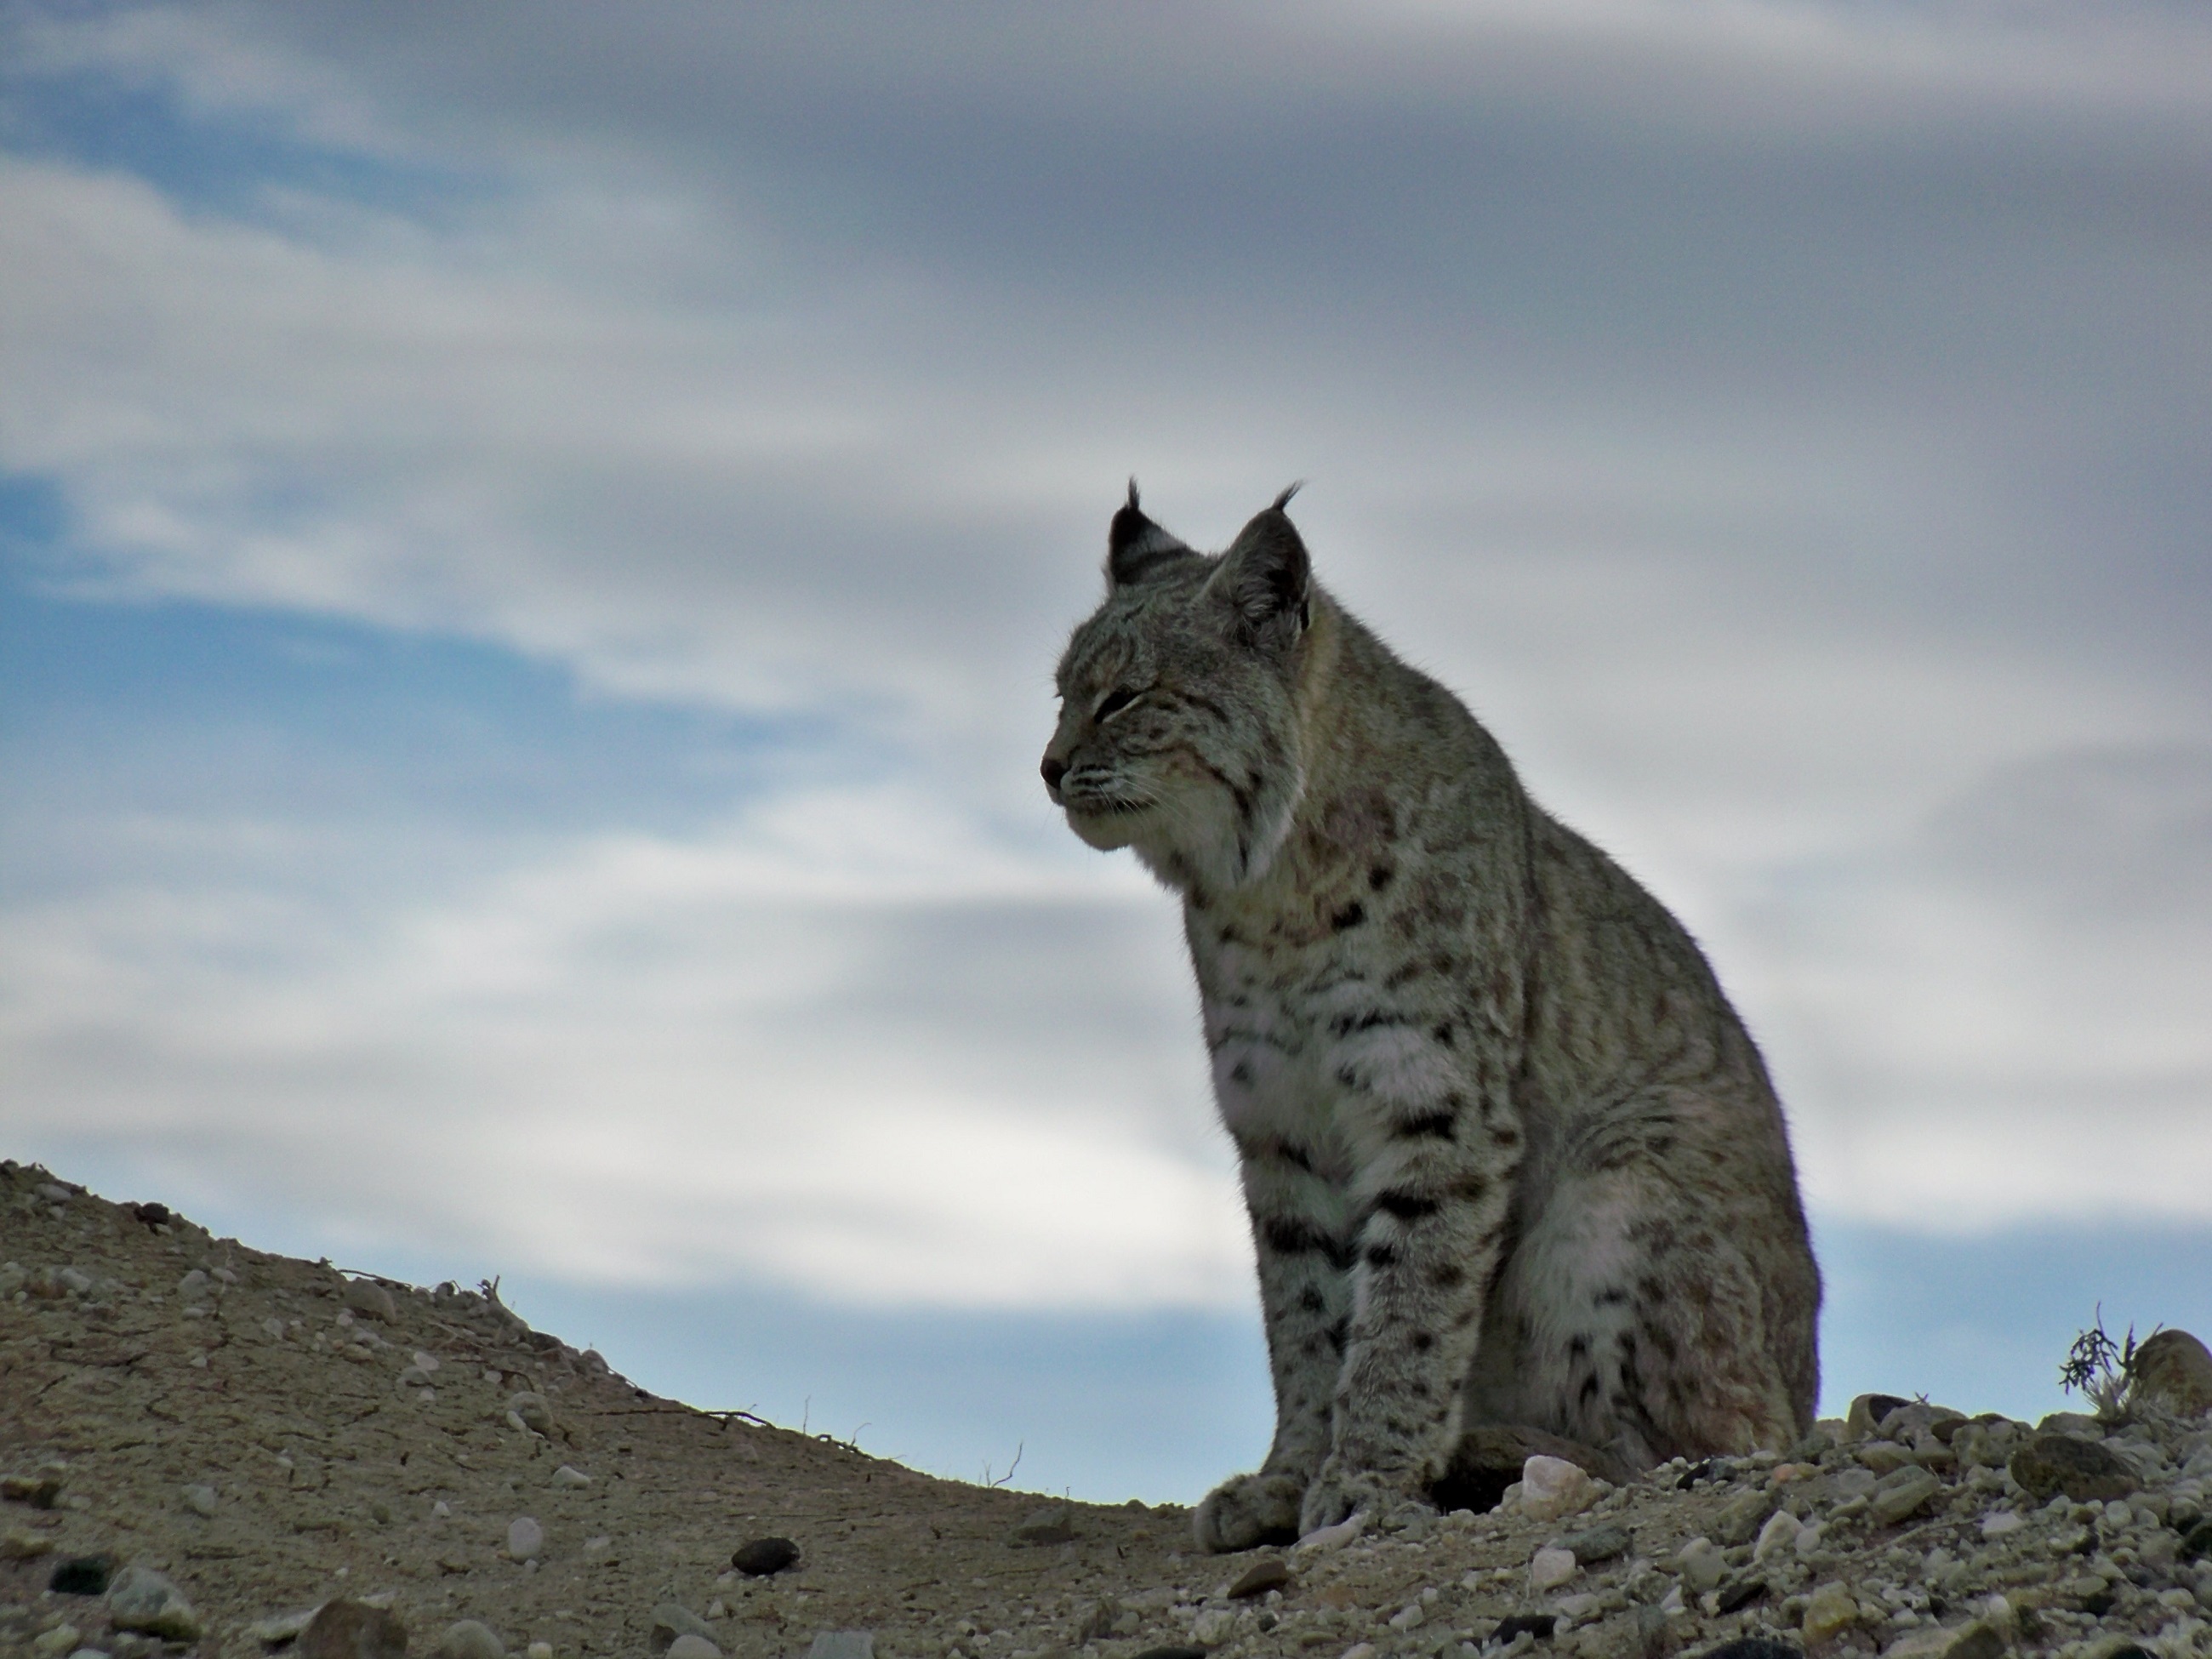
nature, wilderness, peak, looking, wildlife, wild, portrait, cat, sitting, mammal, predator, fauna, big cat, rocks, outdoors, vertebrate, hunter, lynx, bobcat, snow leopard, small to medium sized cats, cat like mammal